McPherson Peak

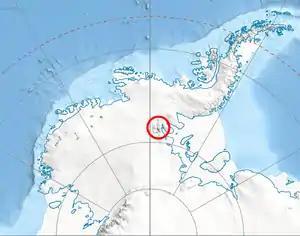
Location of Sentinel Range in Western Antarctica.

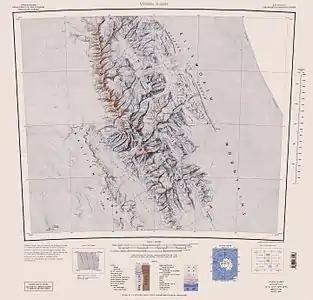
Sentinel Range map.

McPherson Peak is a peak, high, located at the west side of the head of Remington Glacier, in the Doyran Heights of the Sentinel Range in the Ellsworth Mountains, Antarctica. It was first mapped by the United States Geological Survey from surveys and U.S. Navy air photos from 1957 to 1959, and was named by the Advisory Committee on Antarctic Names for William C. McPherson, Jr., a Navy radioman at South Pole Station in 1957.